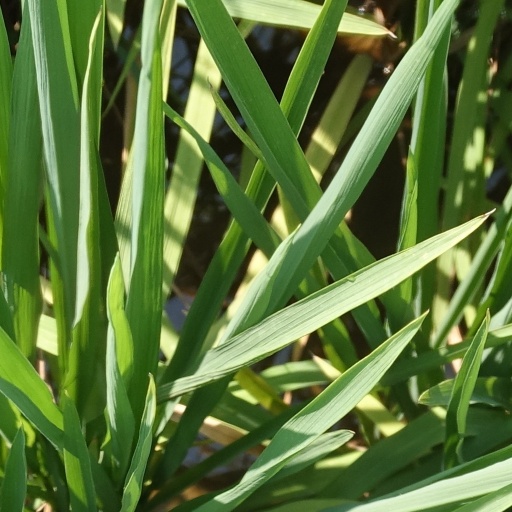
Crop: rice